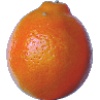
Label: tangelo